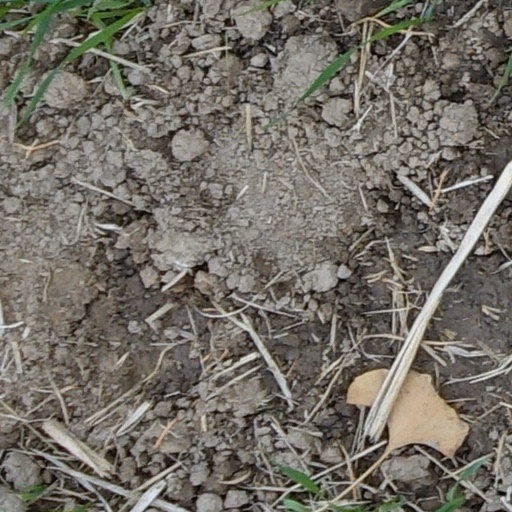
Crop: wheat